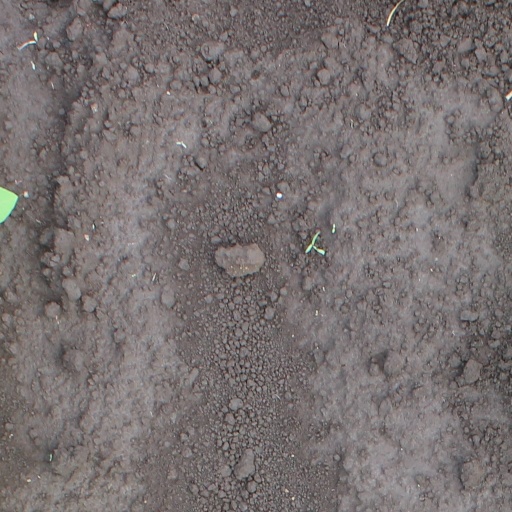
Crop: soybean